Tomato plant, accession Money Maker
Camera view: bottom (45 deg); turntable rotation: 210 degrees
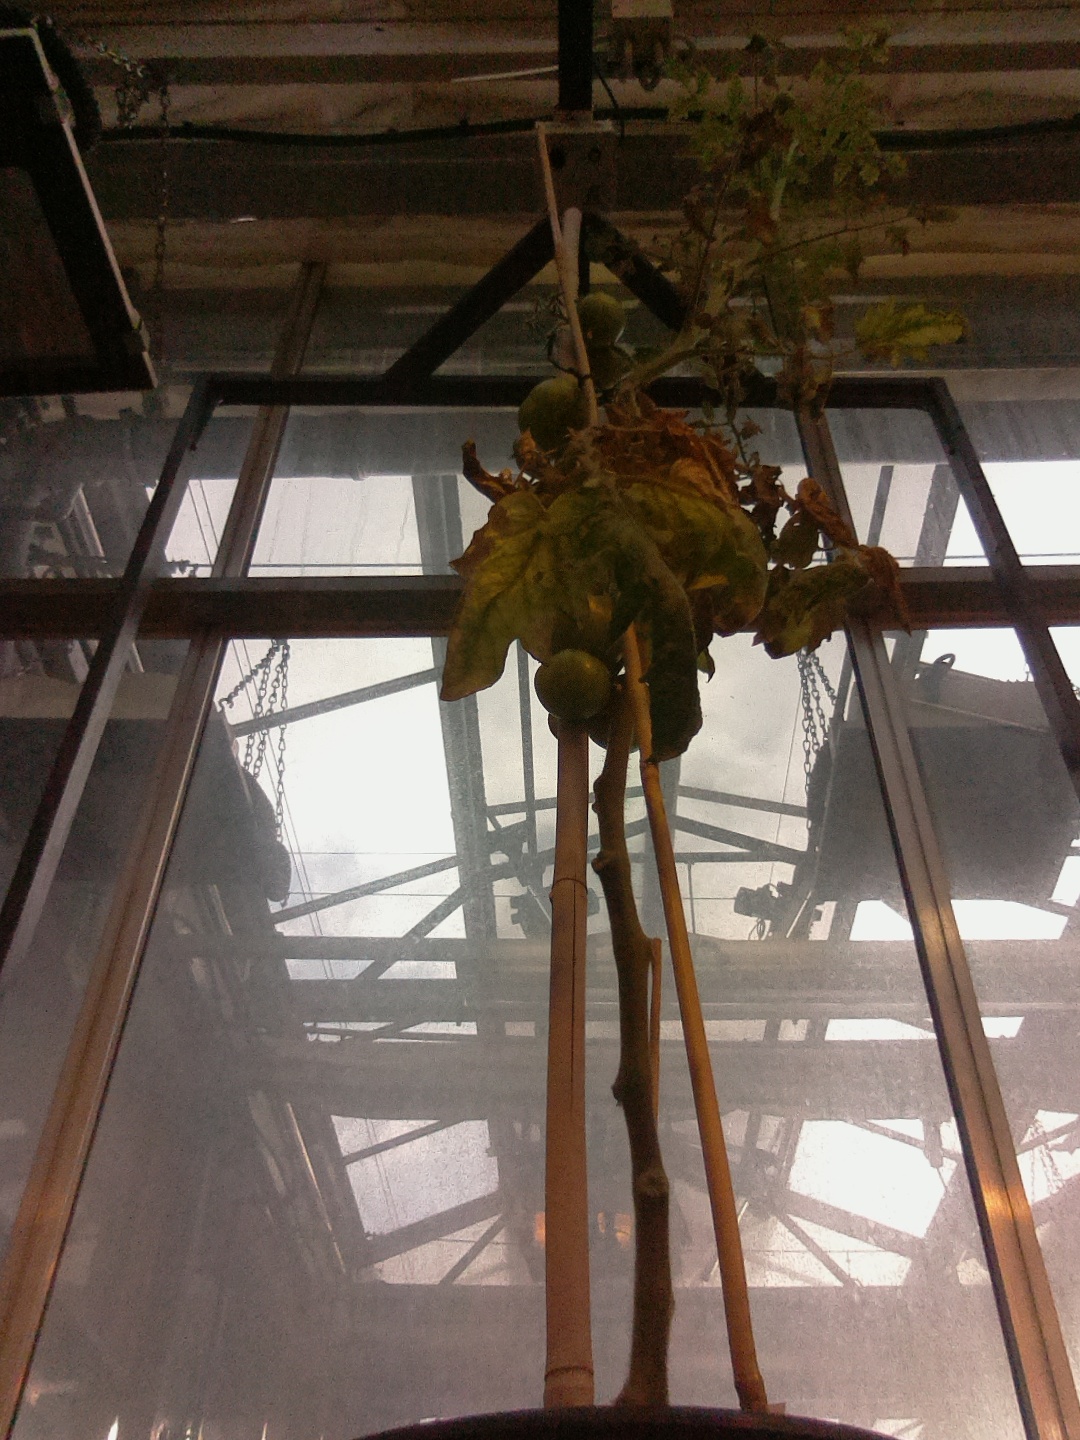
BBCH growth stage 76: 60%-70% of final fruit size